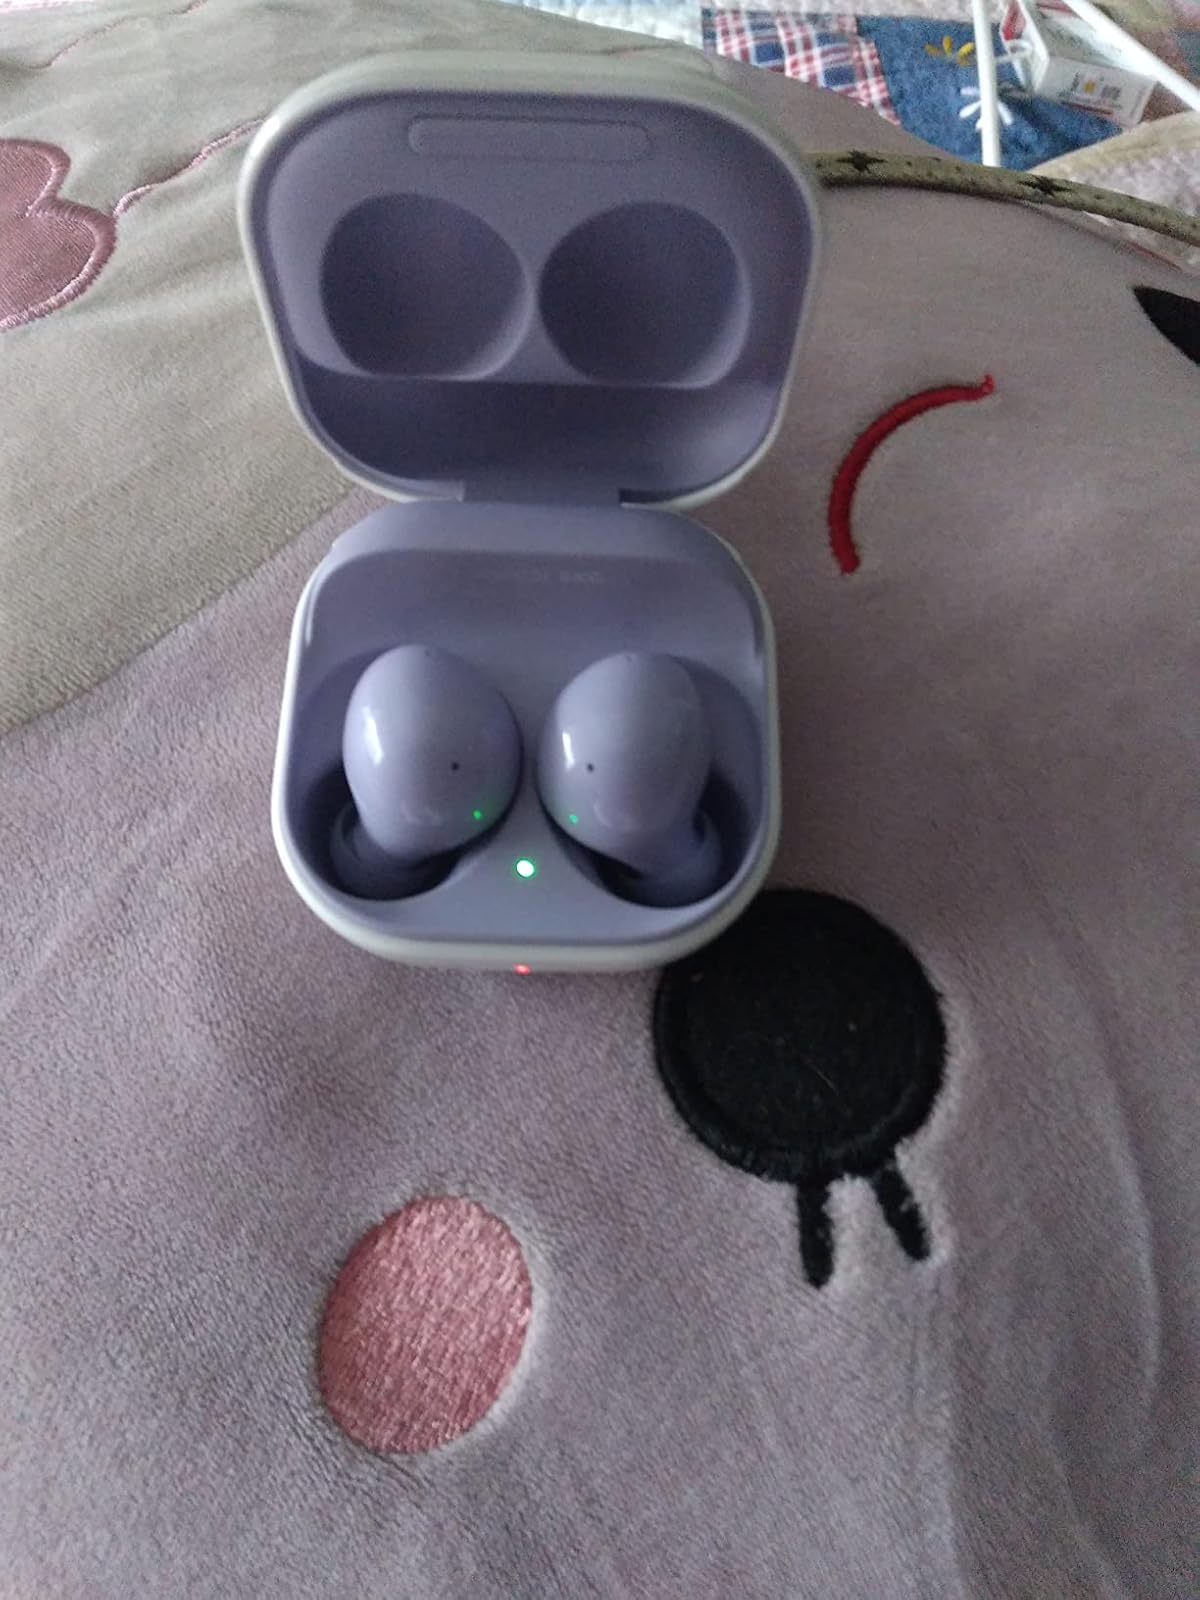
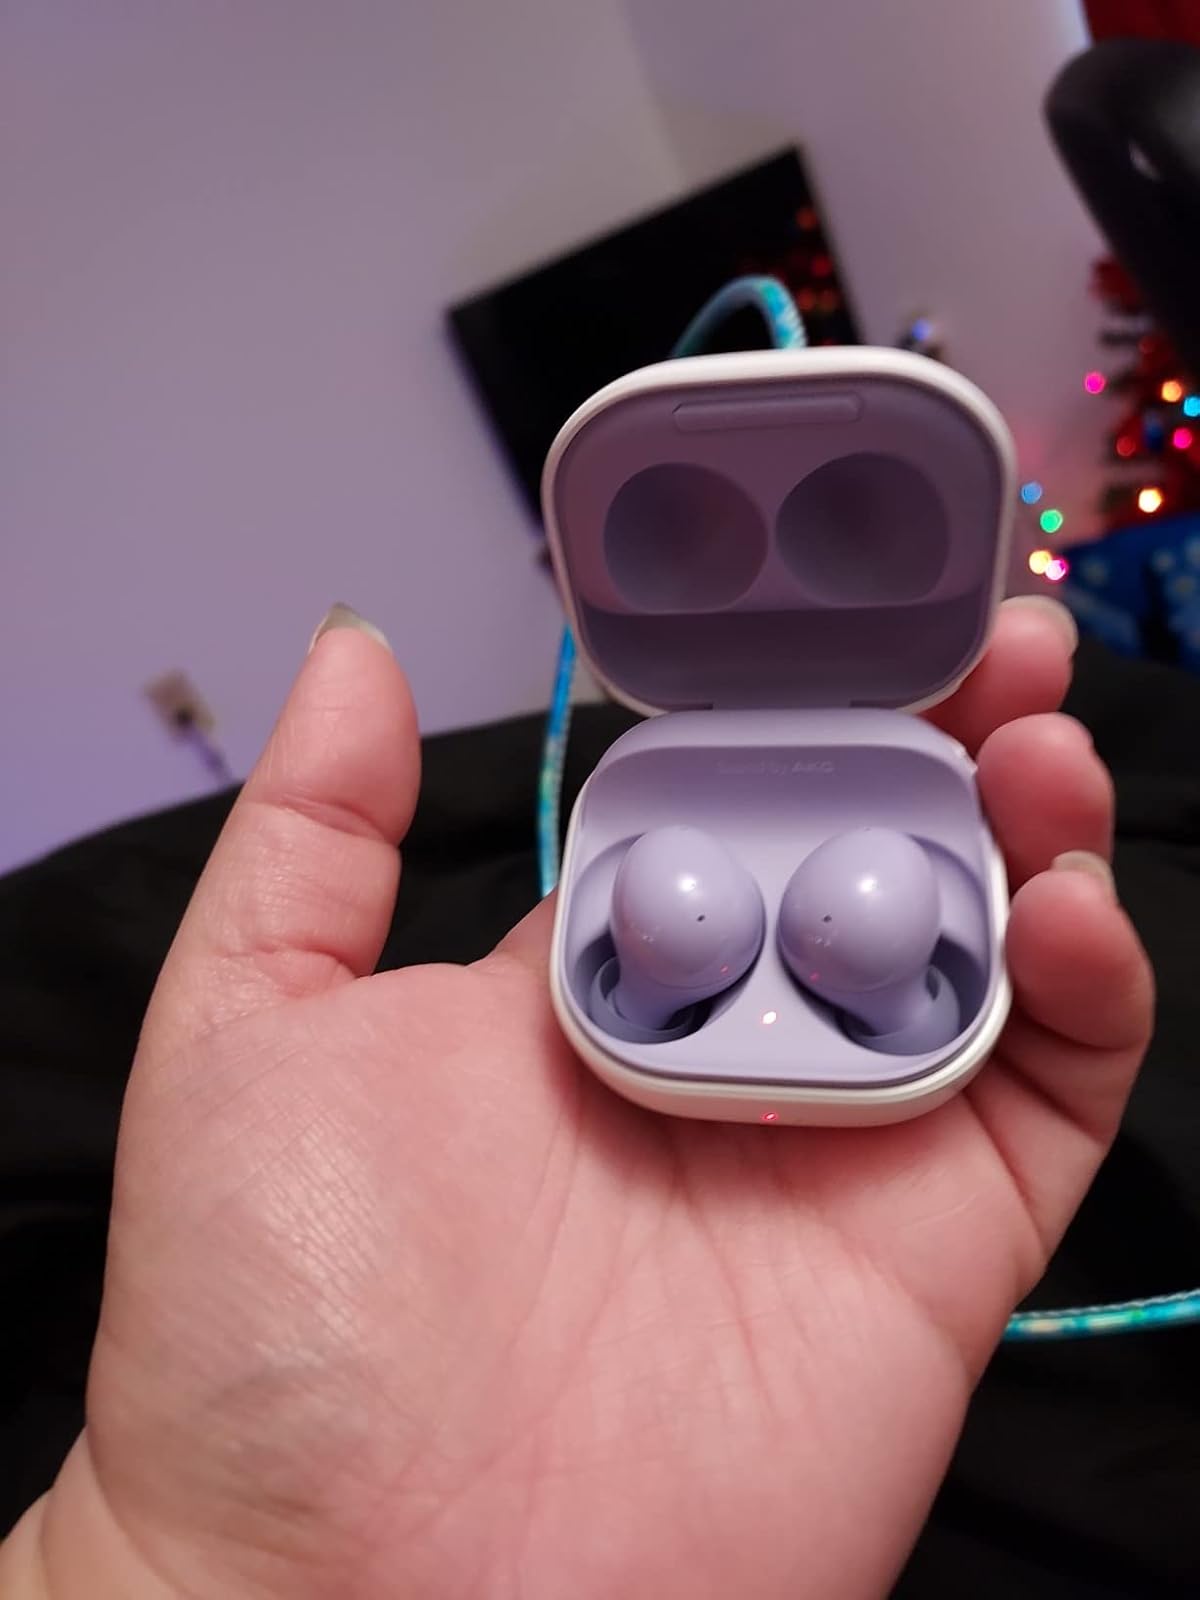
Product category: earbuds
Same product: yes